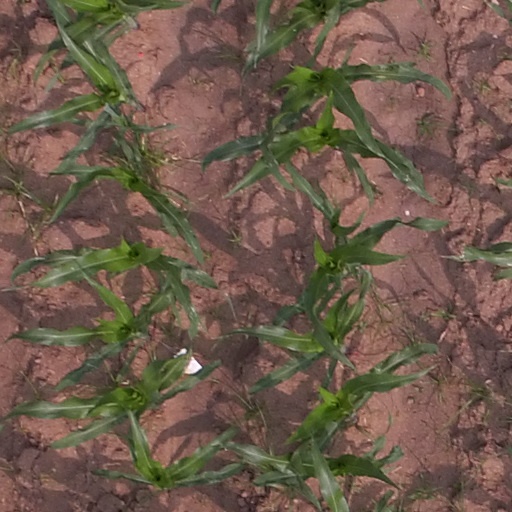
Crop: maize; corn